Hillsdale College

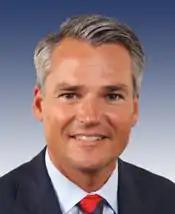
Chris Chocola, former Member of the U.S. House of Representatives

In the early 1980s, a controversy over the school's admissions practices threatened federal student loans to 200 Hillsdale students. Title IX prohibits sex-based discrimination in any school or other education program that receives federal money. The federal government required colleges where students received federal funding to document their compliance with Title IX, but Hillsdale refused, arguing that the government could not deny federal funds to its students because the college received no direct federal funding and there was no allegation of actual sex discrimination. When the Department of Health, Education and Welfare (HEW) sought to terminate federal financial assistance to Hillsdale's students in 1978, an Administrative Law Judge denied HEW's request; both HEW and Hillsdale appealed to HEW's Civil Rights Reviewing Authority.